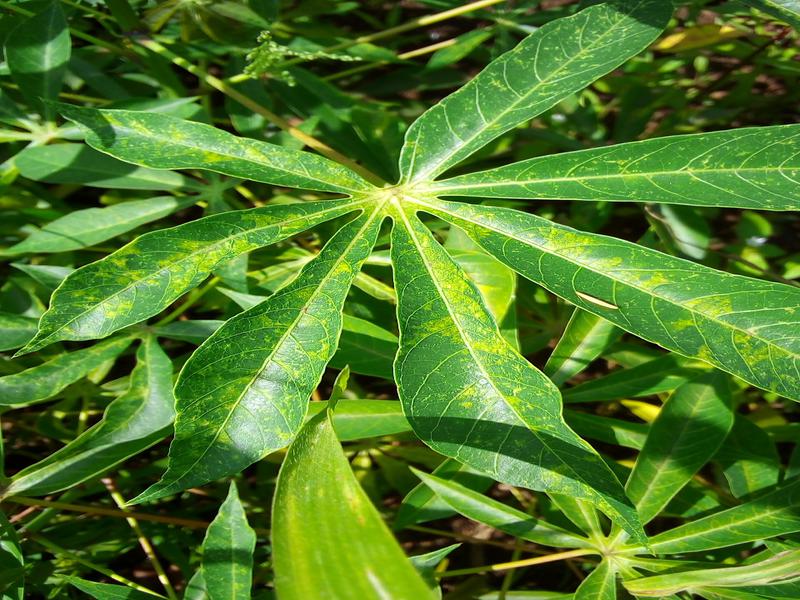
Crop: cassava
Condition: mosaic_disease